Footwork (martial arts)

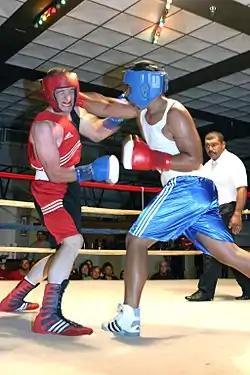
Footwork is essential in boxing.

Footwork is a martial arts and combat sports term for the general usage of the legs and feet in stand-up fighting. Footwork involves keeping balance, closing or furthering the distance, controlling spatial positioning, and/or creating additional momentum for strikes.